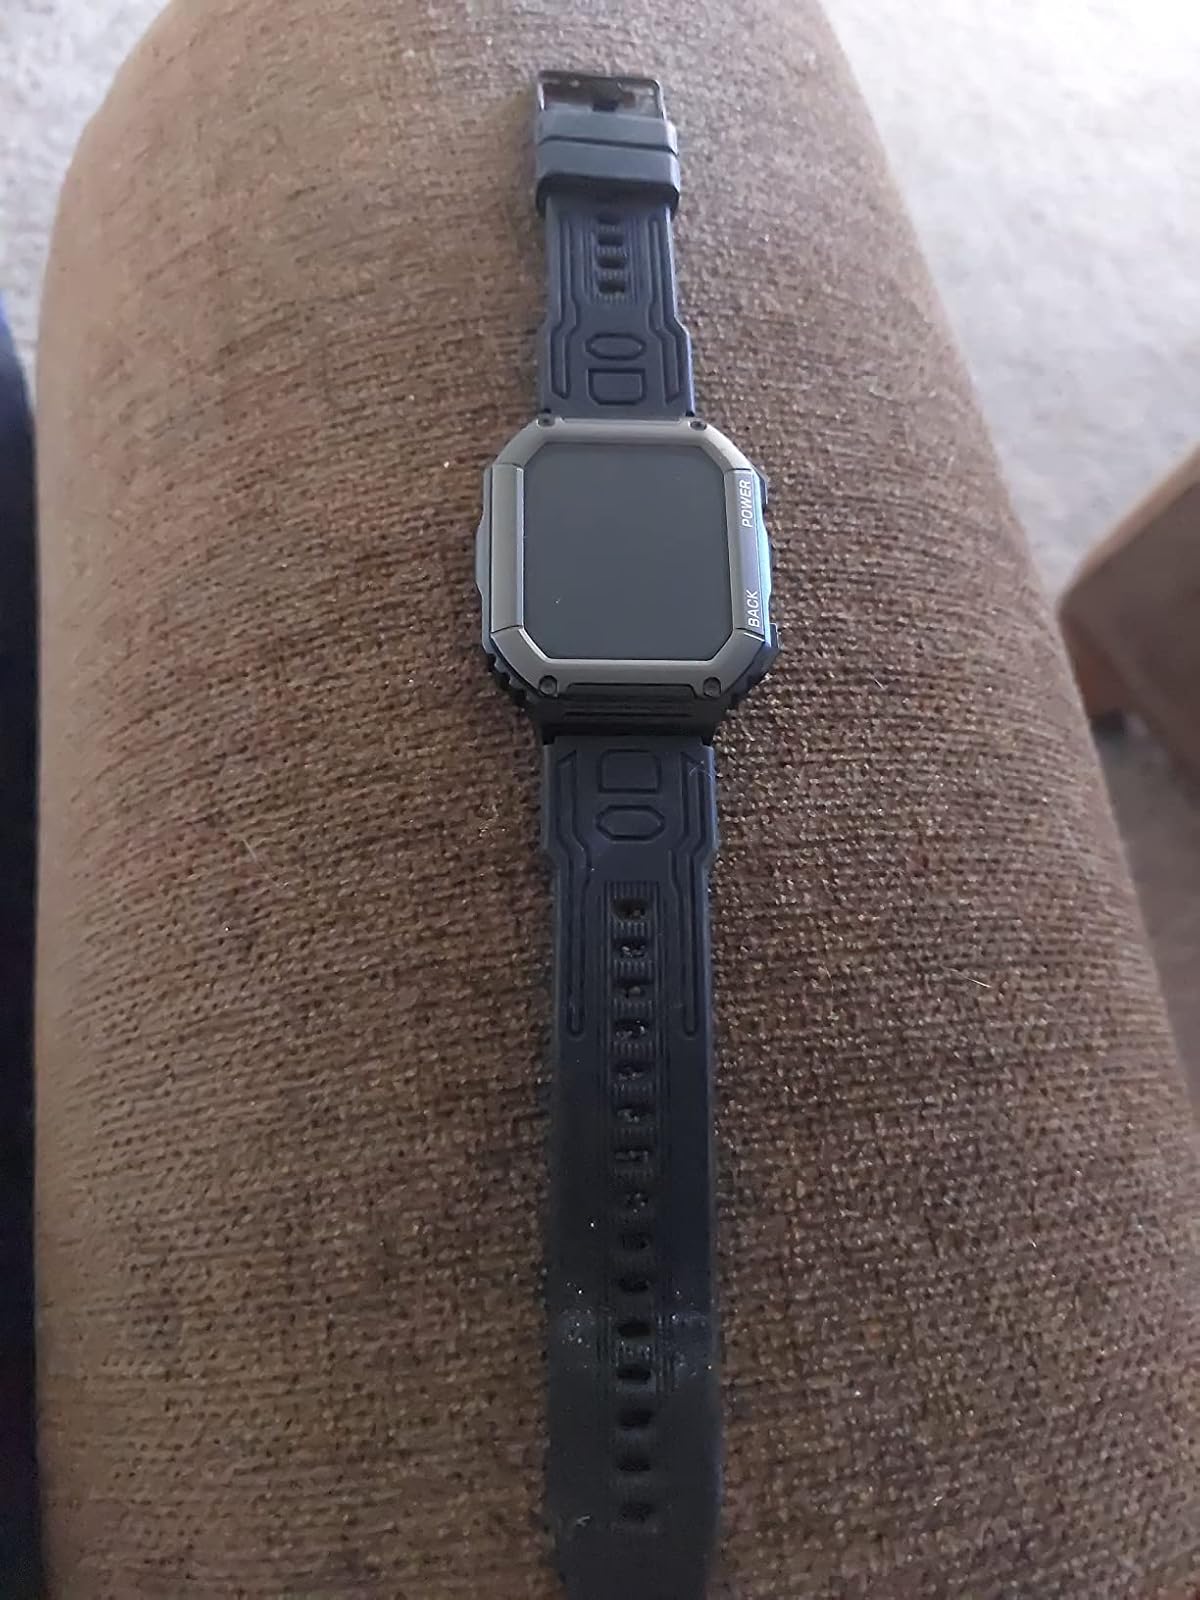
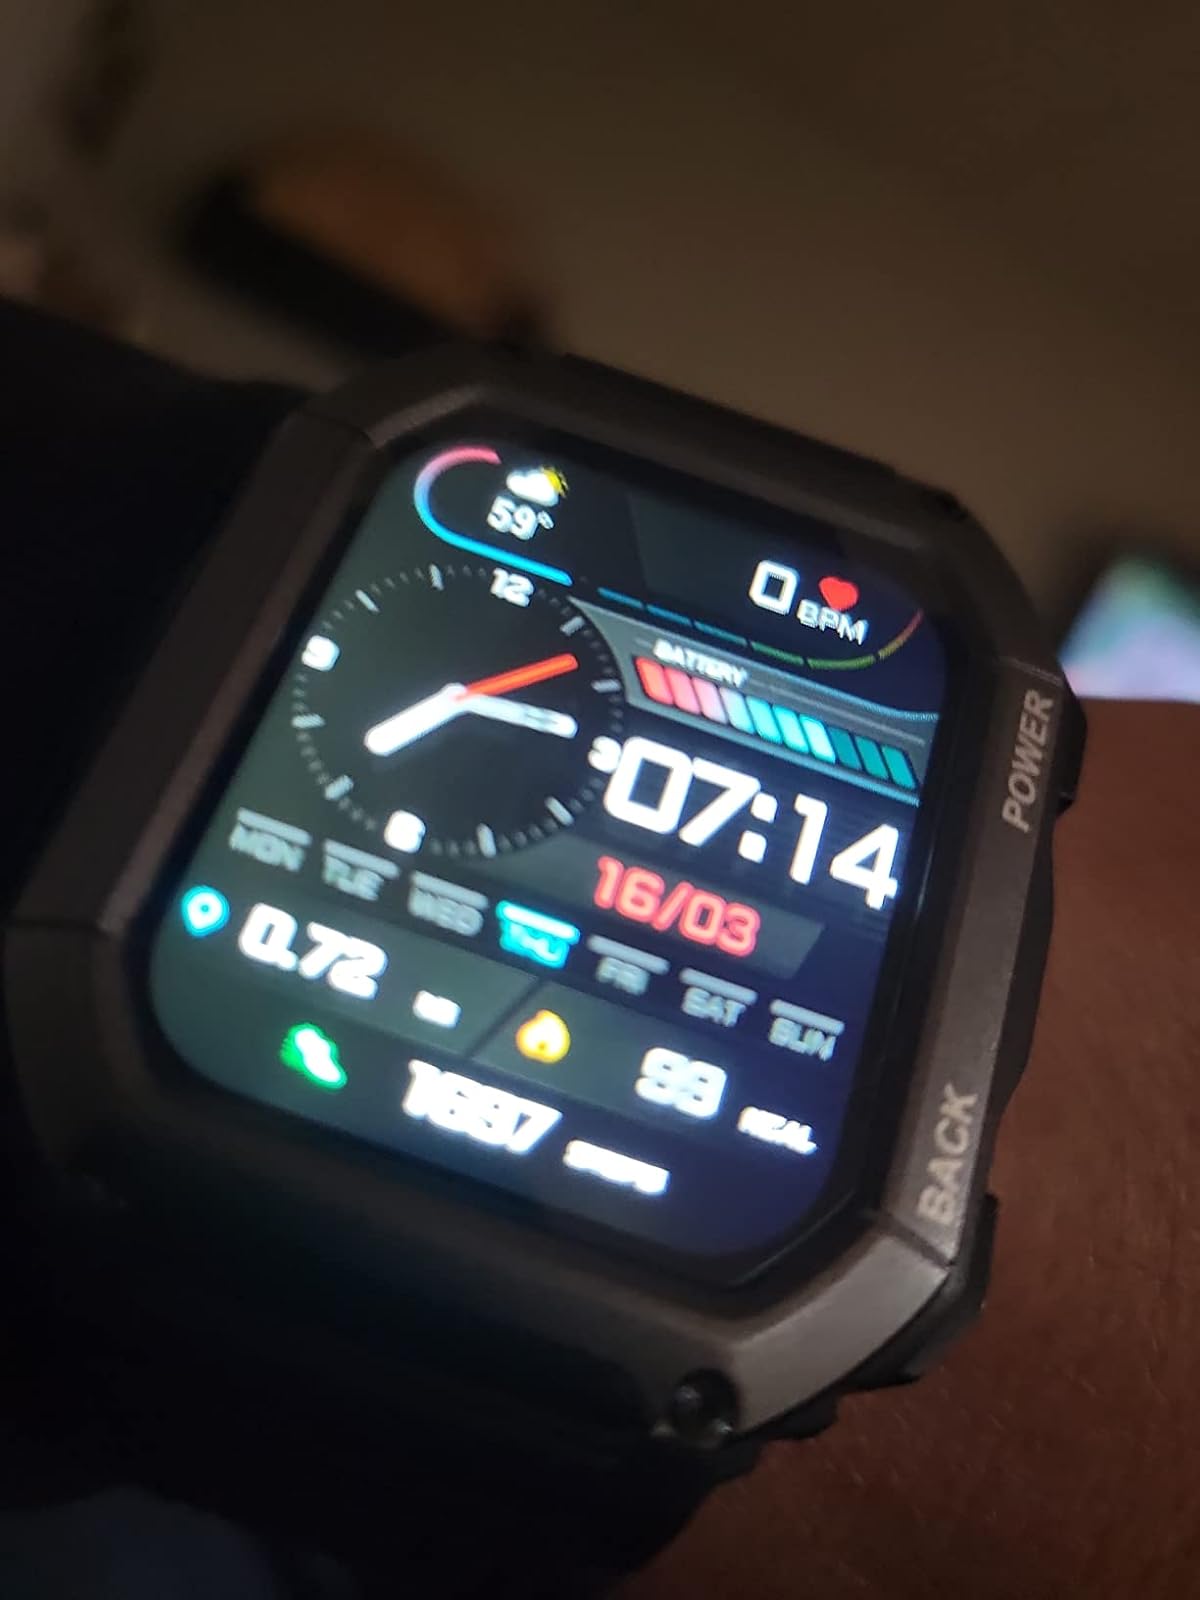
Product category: smartwatch
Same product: yes